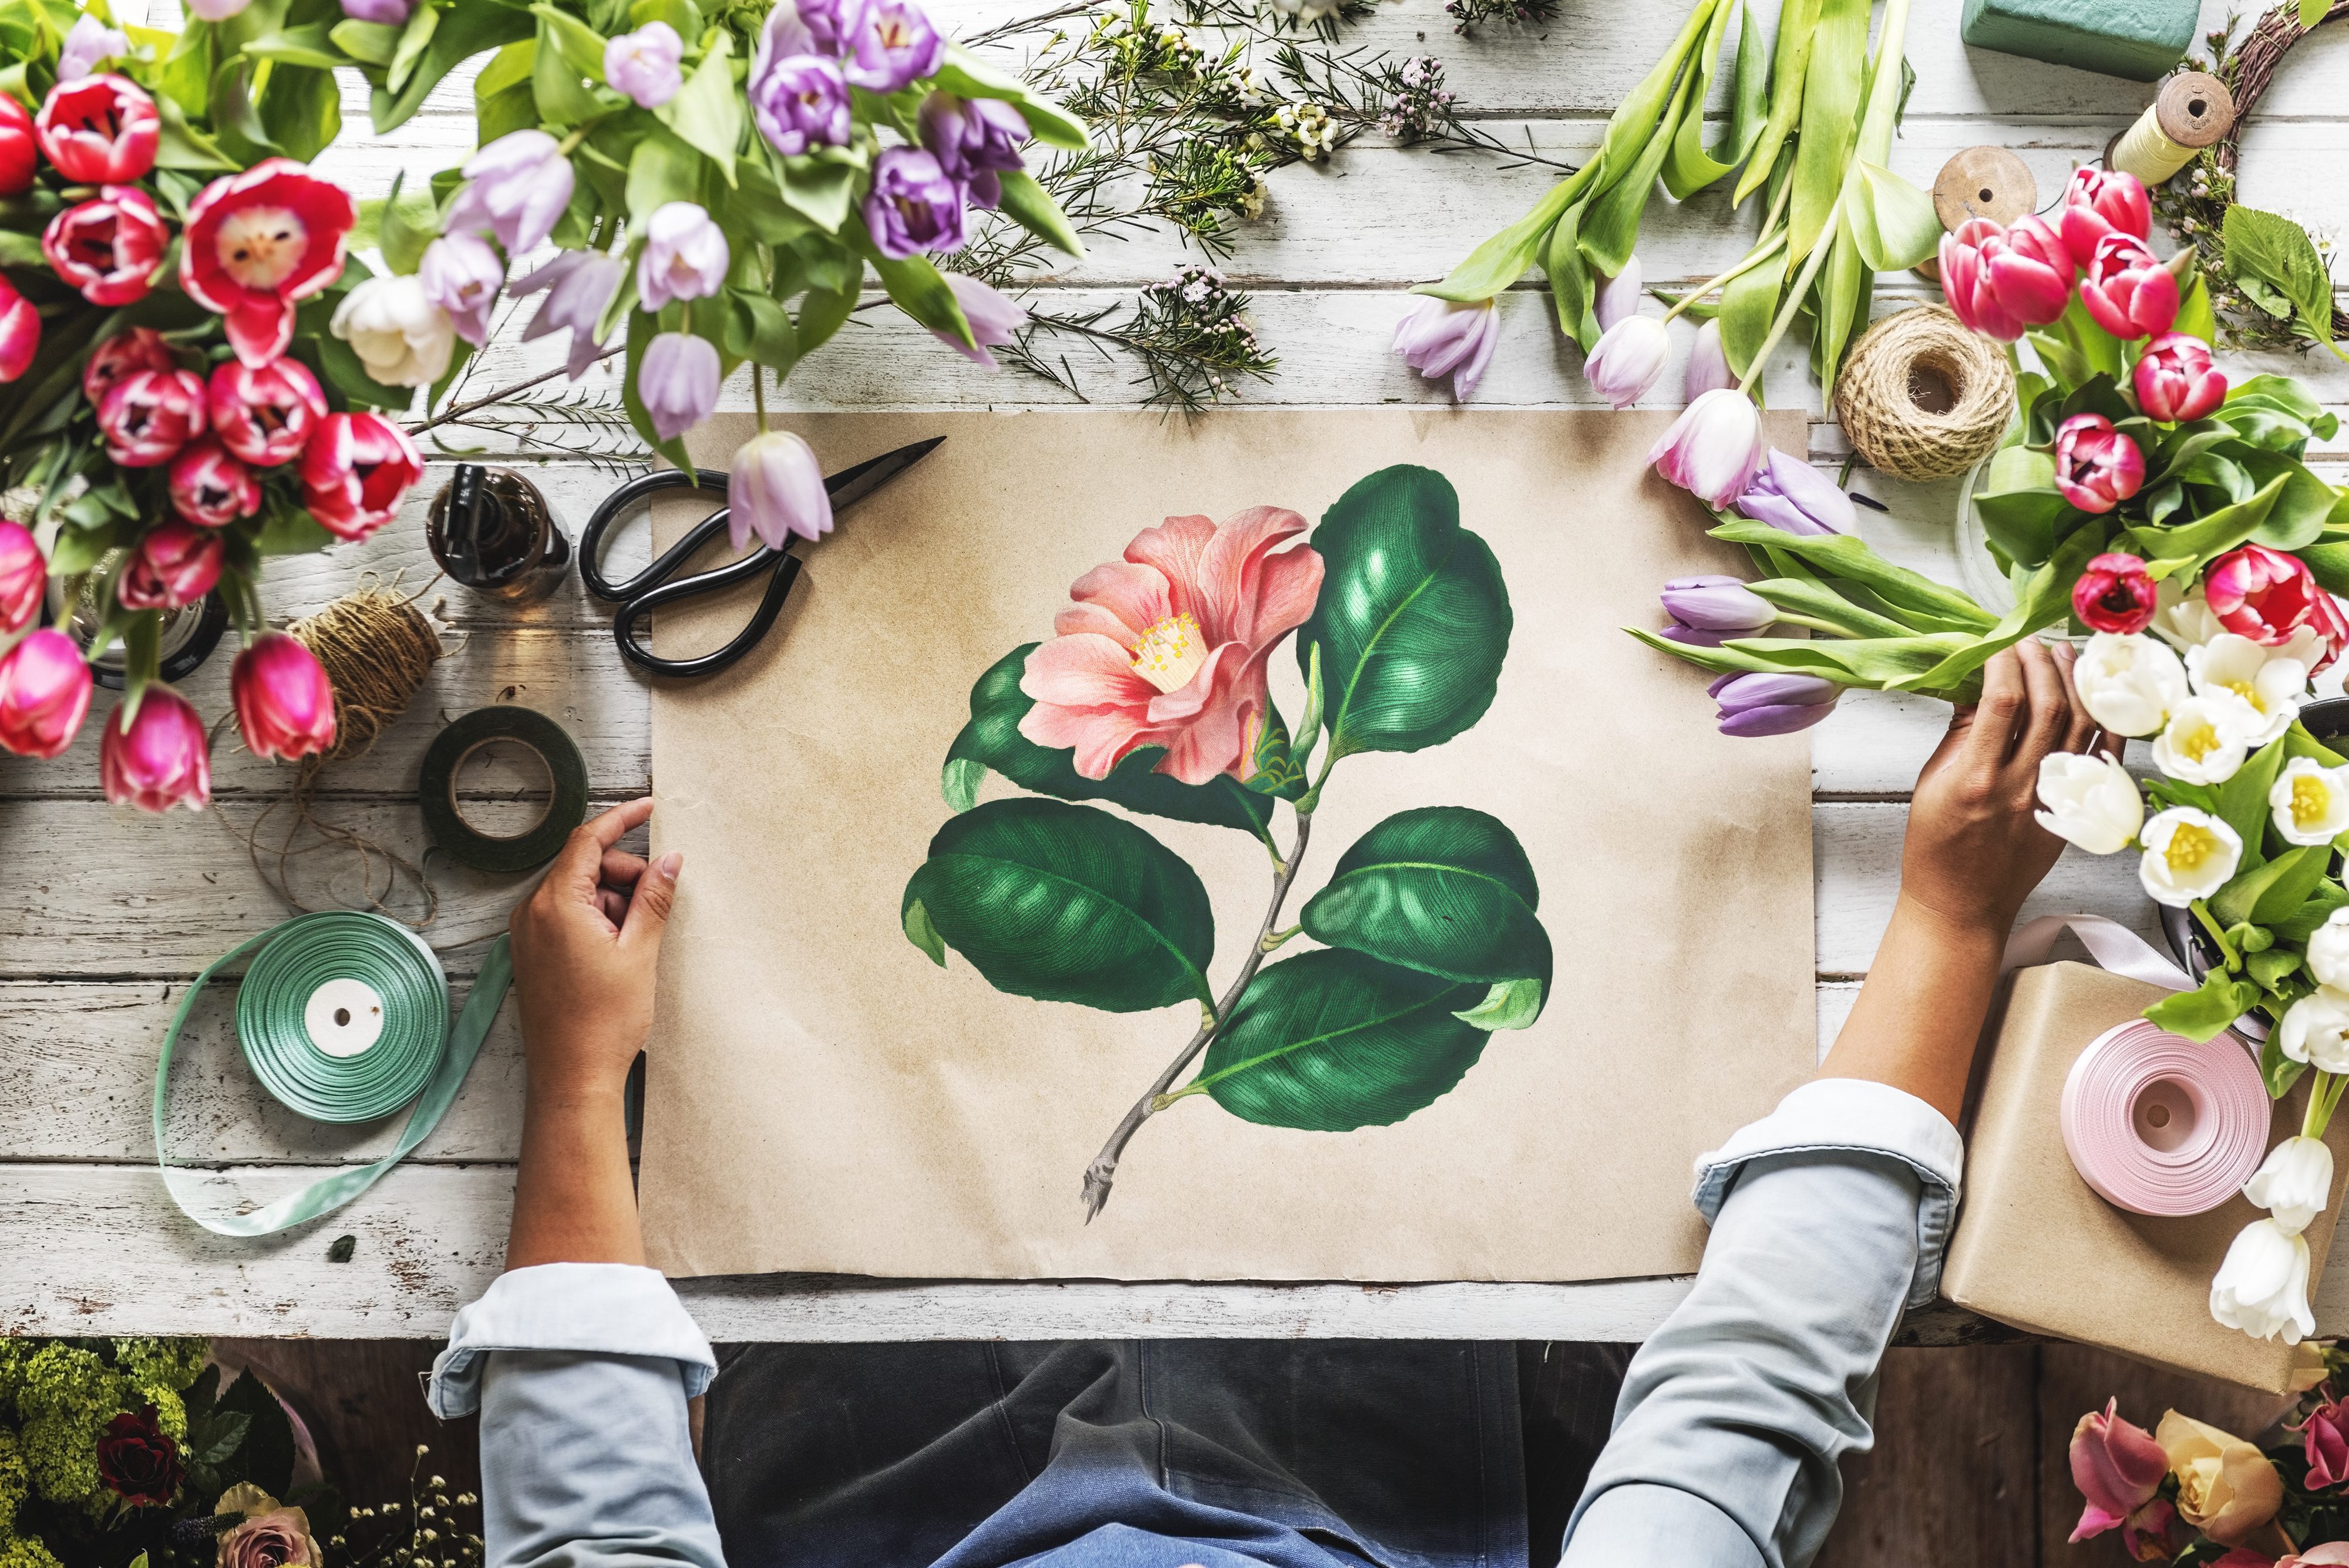
arrangement, art, blank, business, copy space, craft, creative, decoration, design, empty, entrepreneurship, floral, florist, flowers, freshness, hands, hobby, natural, new business, paper, present, ribbon, romantic, small business, table, flower, flower arranging, floristry, flora, plant, flower bouquet, floral design, cut flowers, artificial flower, spring